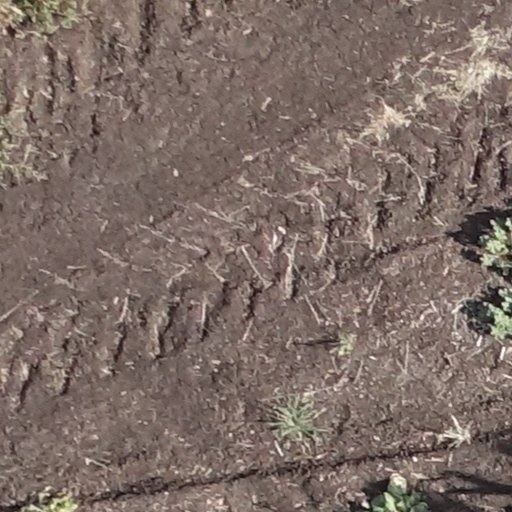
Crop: sorghum